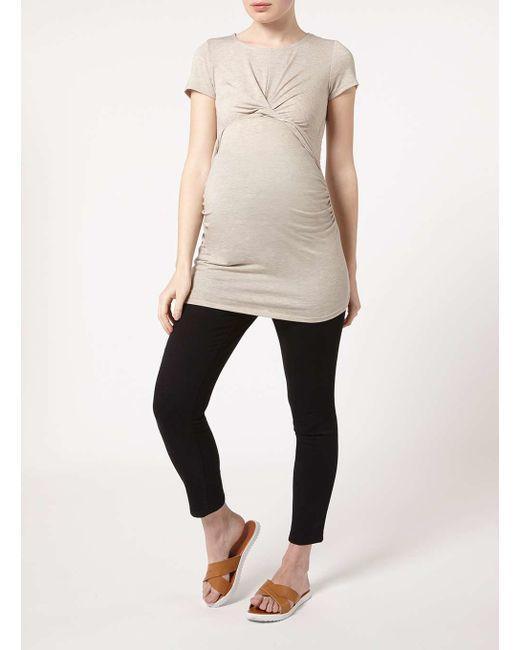
Essentielle Leggings aus schwarzer Baumwolle mit Komforteinsatz